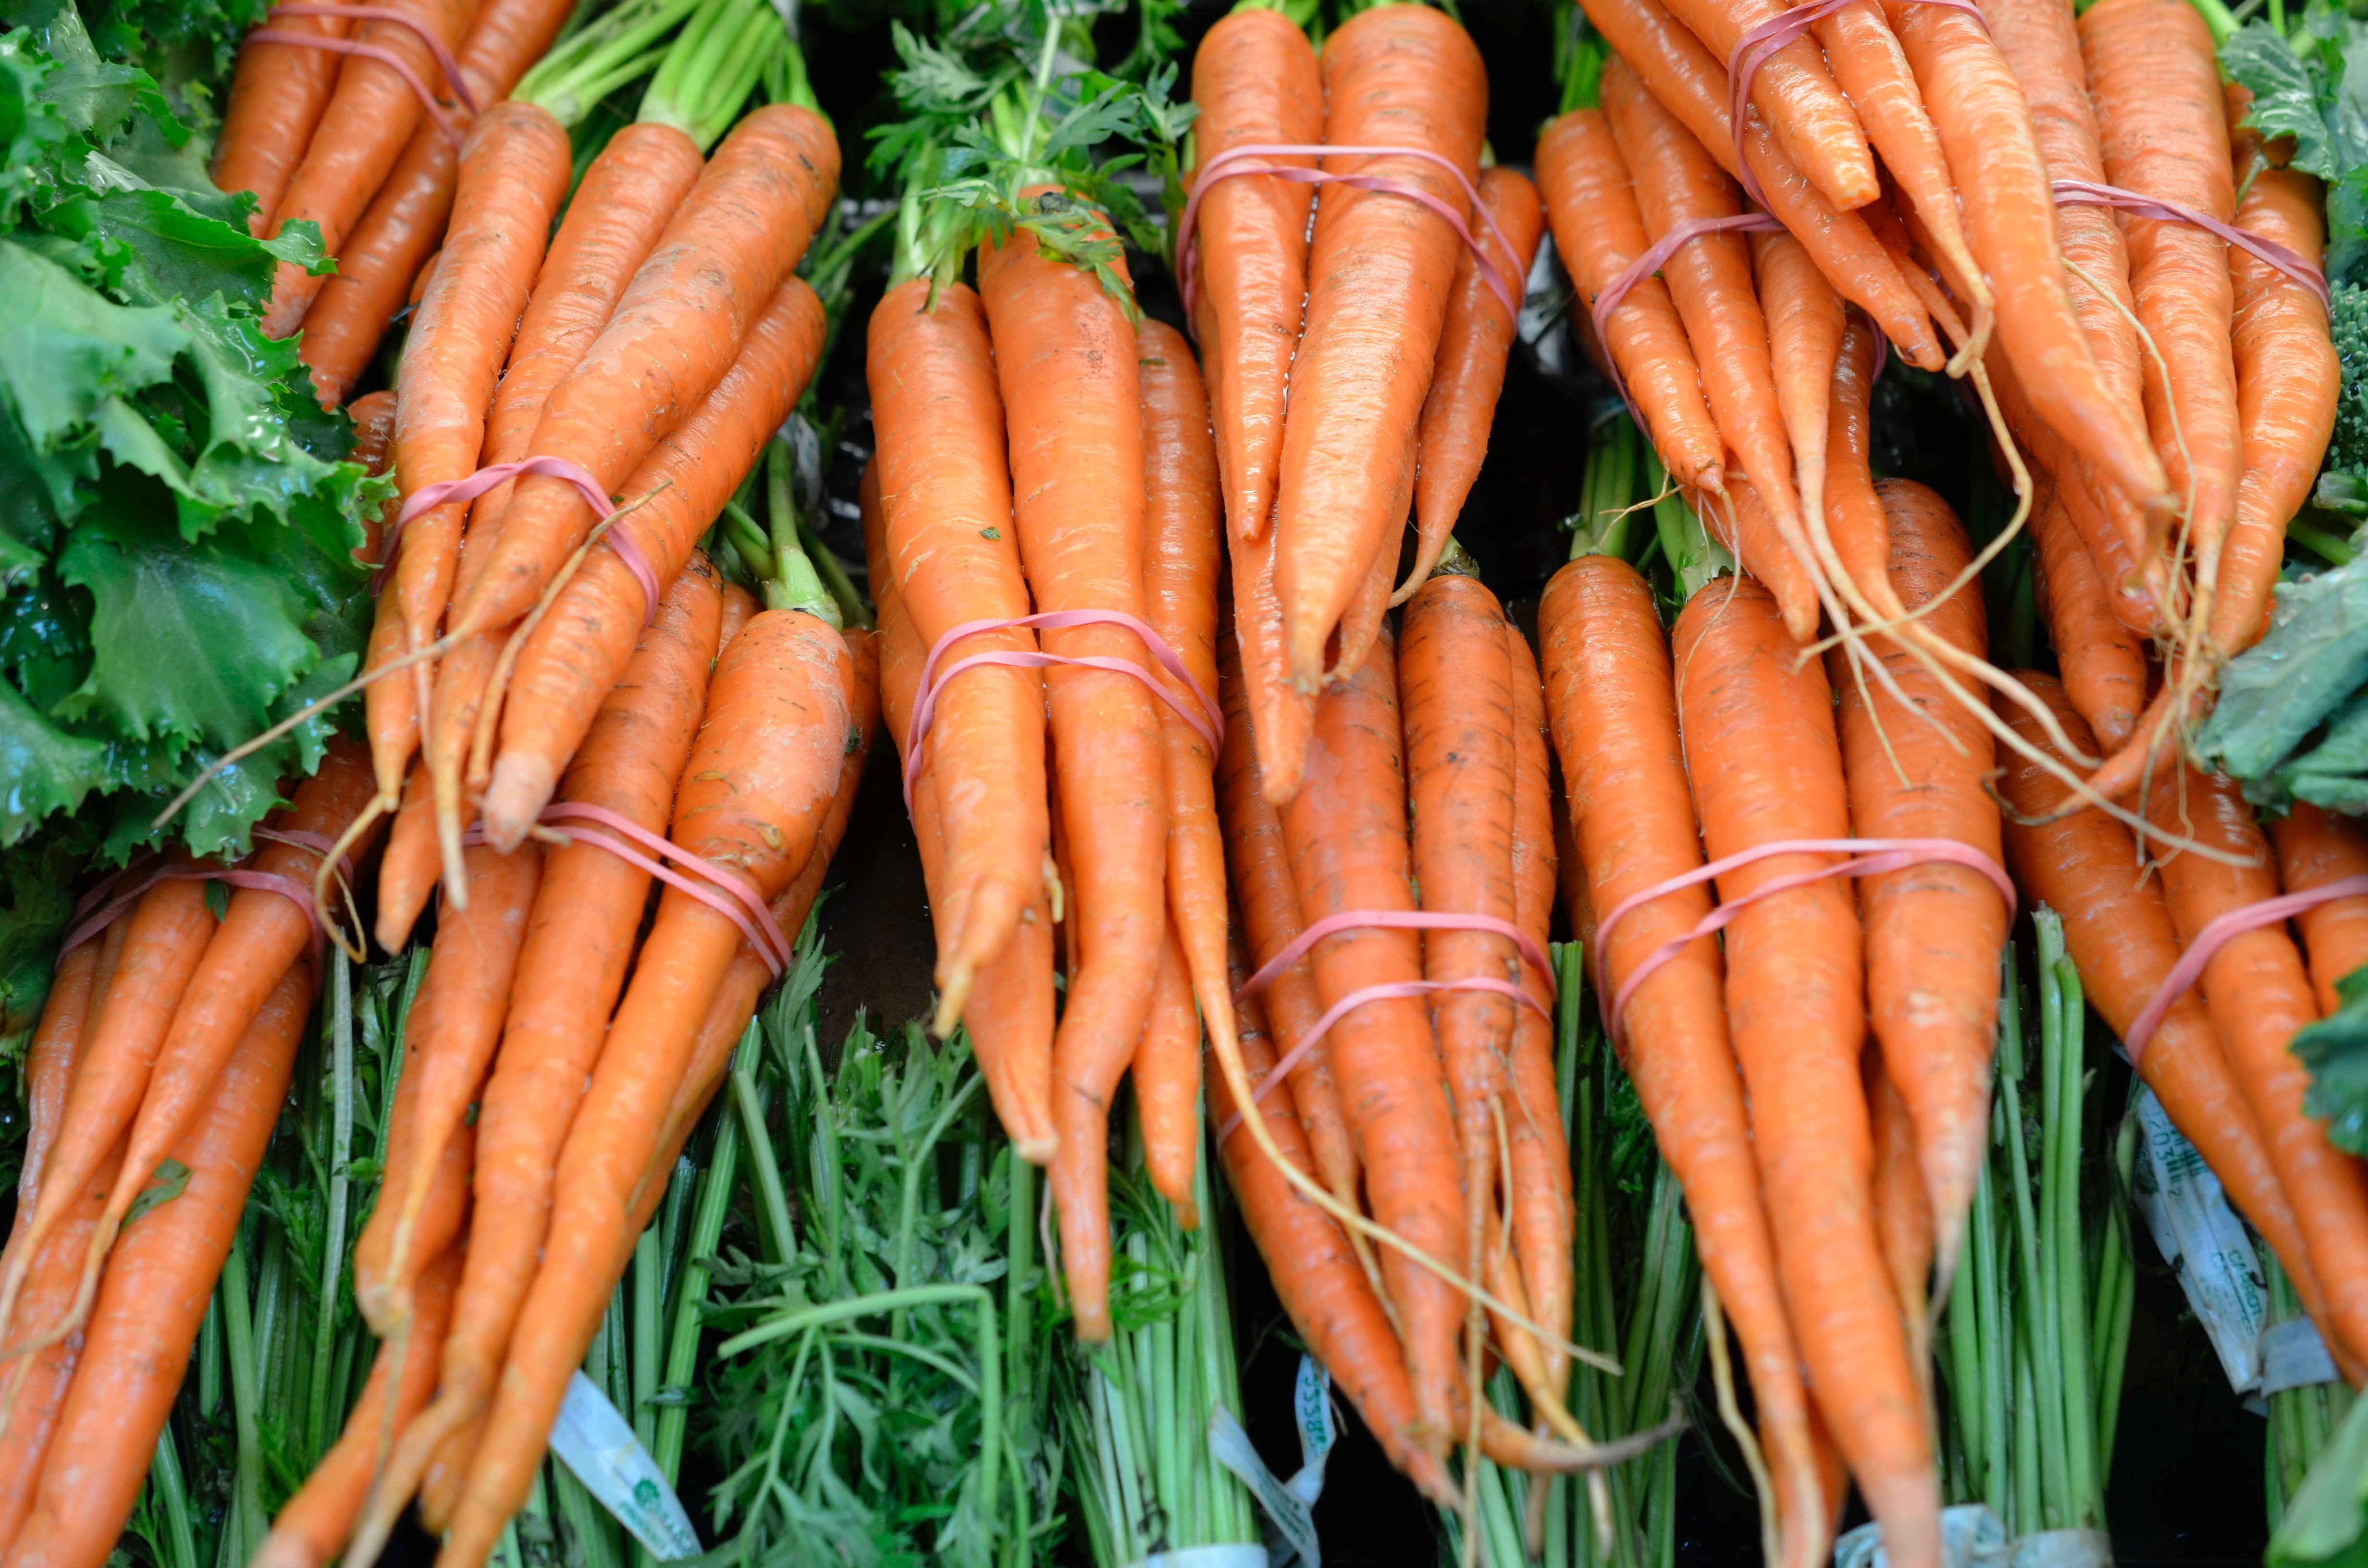
orange, food, produce, vegetable, carrot, carrots, veg